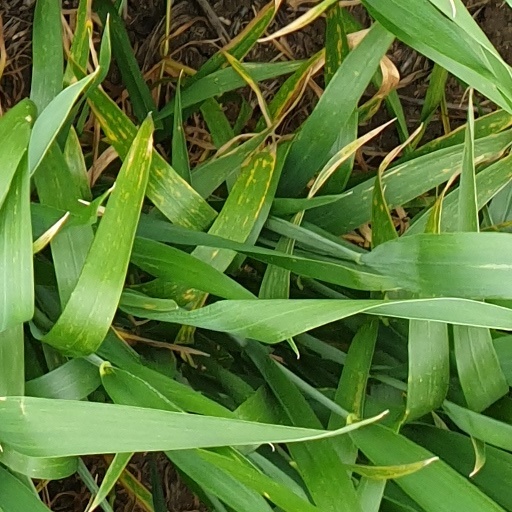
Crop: wheat